Human Hibachi 2: Feast in the Forest

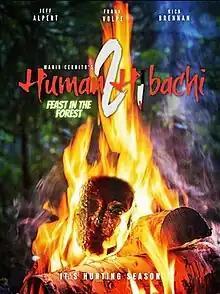
Official release poster

Human Hibachi 2: Feast in the Forest is a 2022 found footage horror film written and directed by Mario Cerrito and the second installment of the "Human Hibachi" series. The film was acquired by Troma Entertainment and released in April 2023 to video on demand.